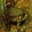
Label: frog